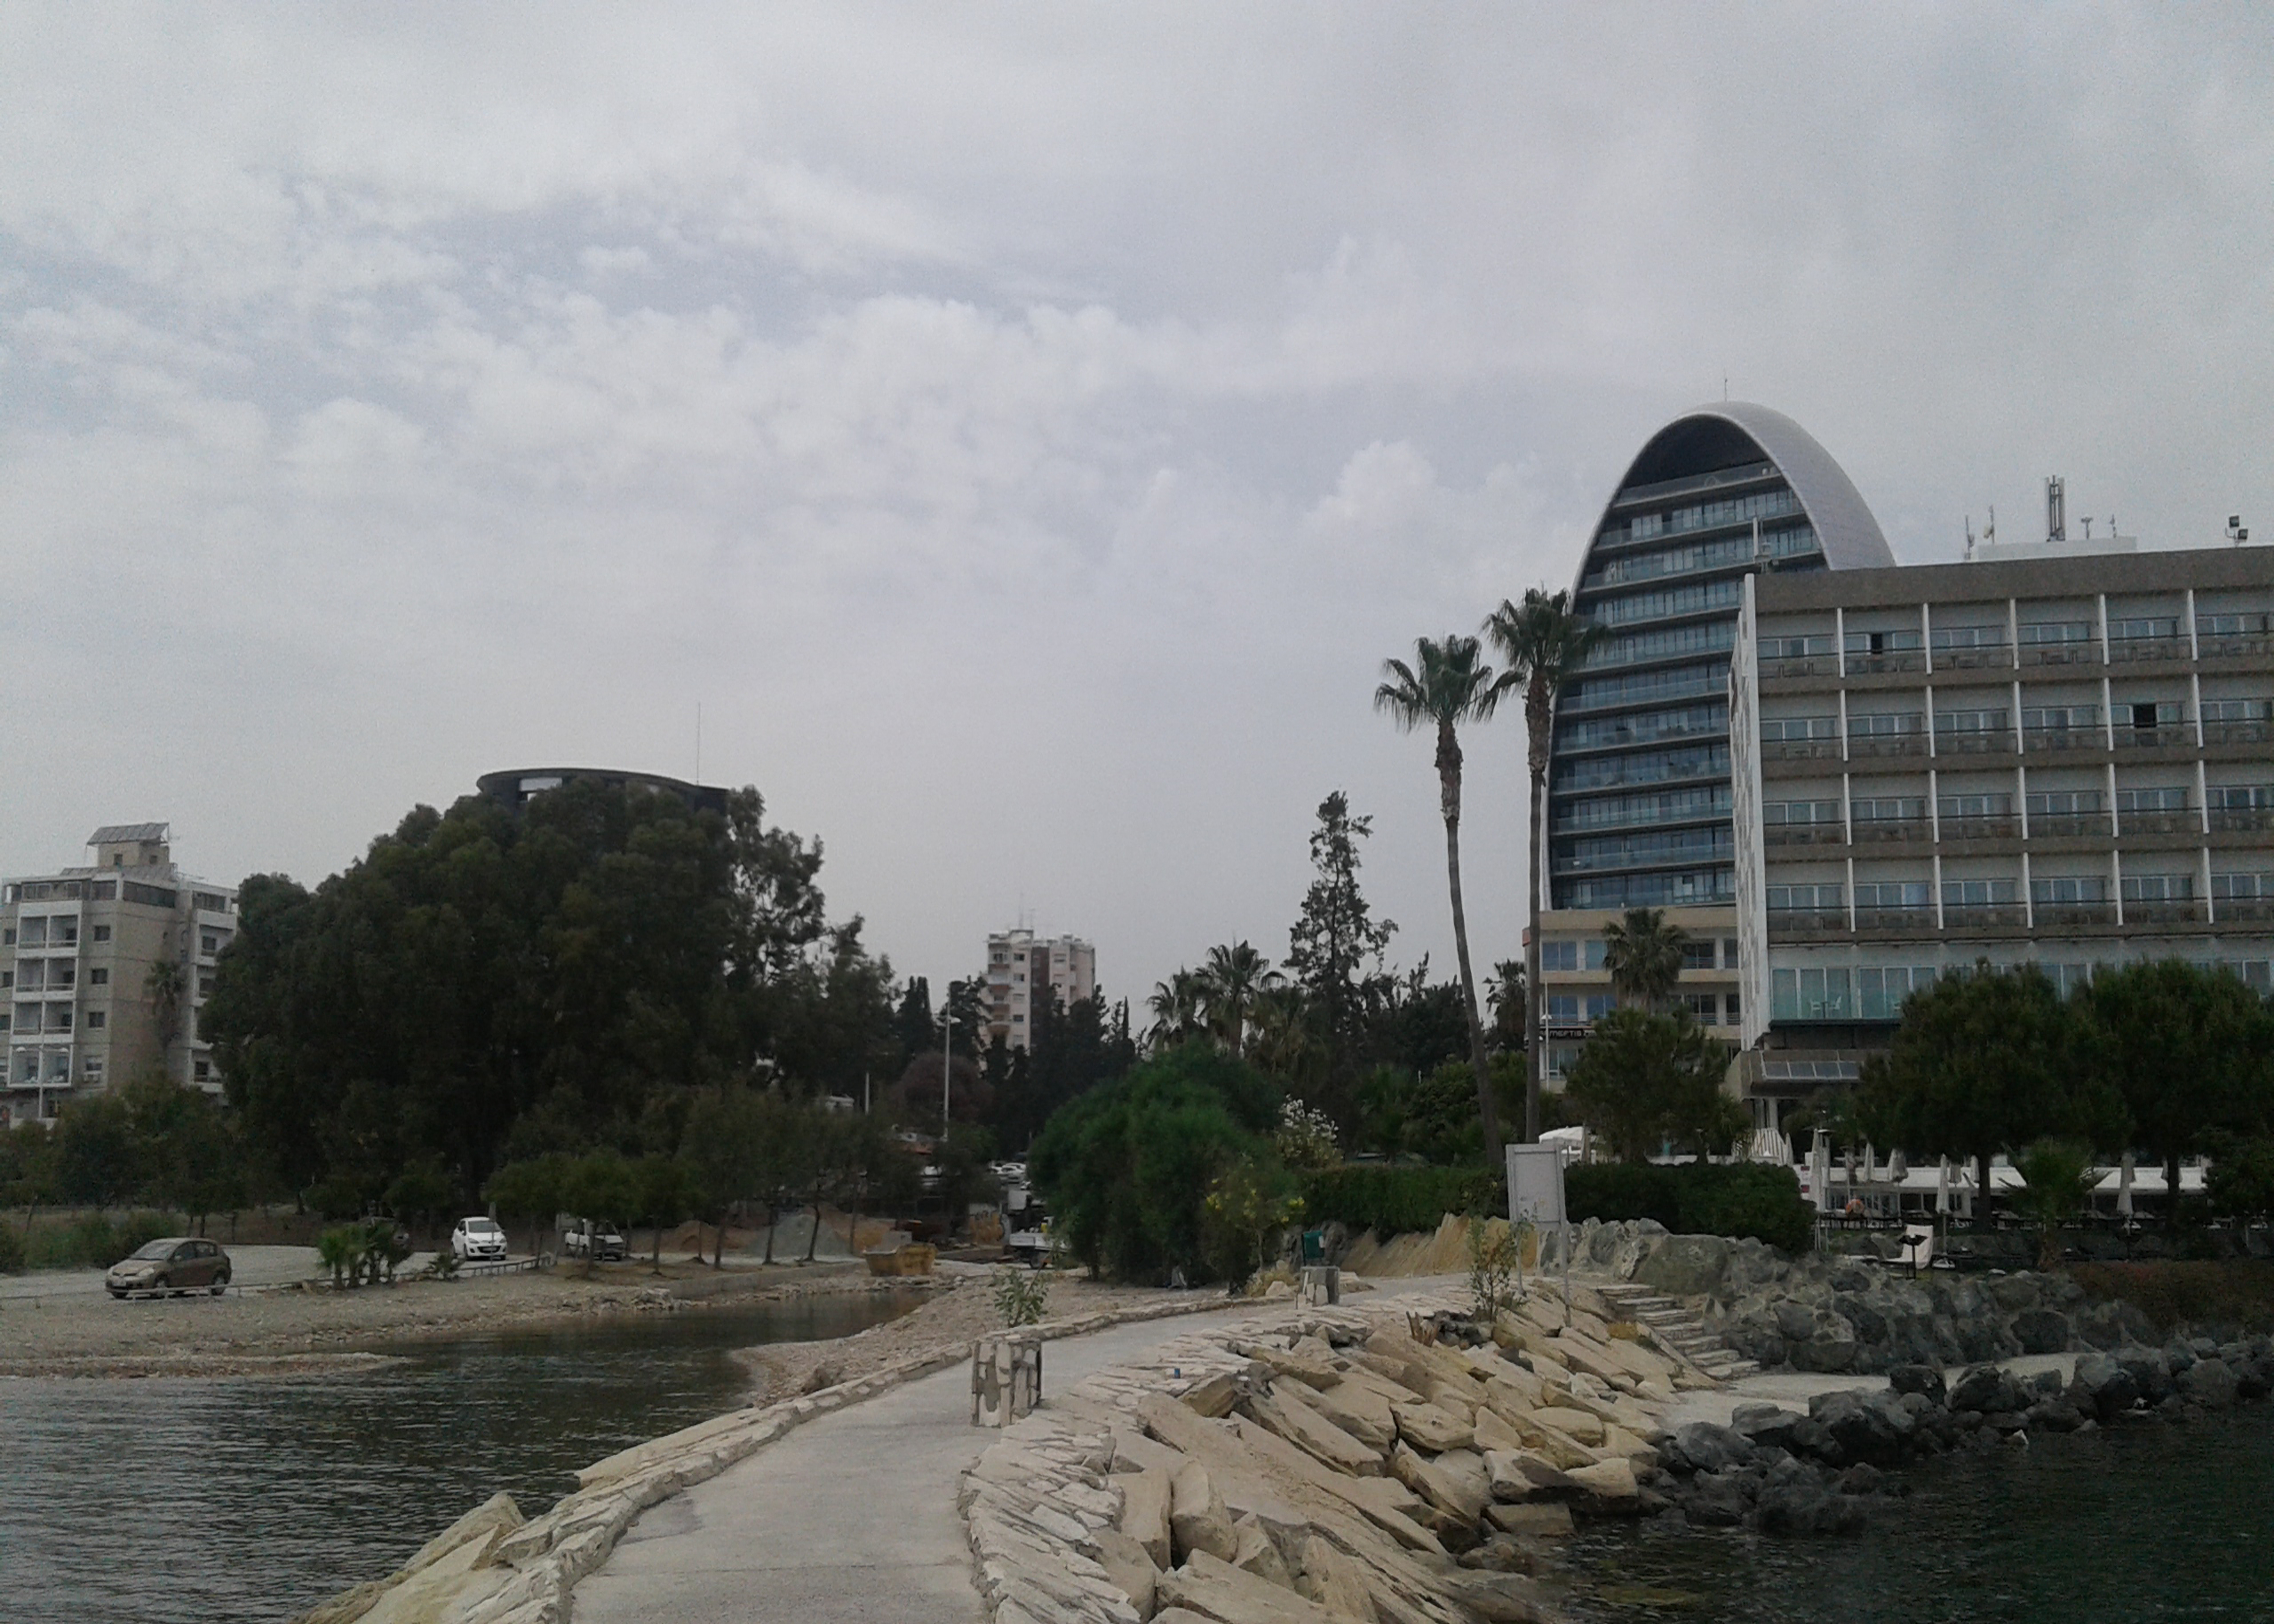
clouds, development, sea, rocks, water, sky, cloud, building, plant, tree, street light, watercourse, window, coastal and oceanic landforms, bank, residential area, urban design, road surface, city, tower block, metropolitan area, road, asphalt, condominium, shore, wind wave, event, channel, palm tree, tourism, coast, street, landscape, cityscape, mixed use, downtown, suburb, vacation, ocean, facade, lake, canal, levee, beach, apartment, tide, headquarters, skyline, wave